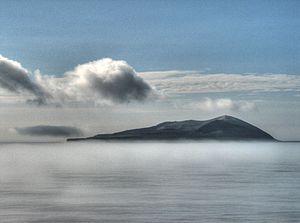
île de Surtsey
Surtsey est une île volcanique située au large de la côte méridionale de l'Islande, à l'extrémité sud des îles Vestmann. Elle s'est formée à la suite d'une éruption volcanique qui a commencé à 130 mètres sous le niveau de la mer aux alentours du 10 novembre 1963, a atteint la surface le 14 novembre 1963 et s'est terminée le 5 juin 1967. C'est à cette date que l'île a atteint sa superficie maximale avec 2,65 km² et sa hauteur maximale avec 173 mètres d'altitude. Depuis, sous l'action érosive du vent et des vagues, l'île a diminué de superficie pour ne mesurer plus que 1,41 km² en 2008. Elle a perdu aussi en altitude à cause de l'érosion essentiellement maritime, du compactage des couches sédimentaires sous-jacentes et à un moindre degré du réajustement isostatique de la lithosphère.